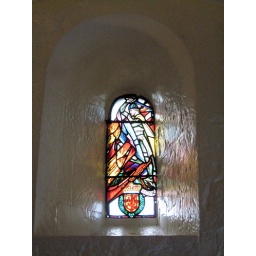
St. Margaret's Chapel, the oldest surviving building in Edinburgh. From the 12th century. (The stained glass is from 1922.)